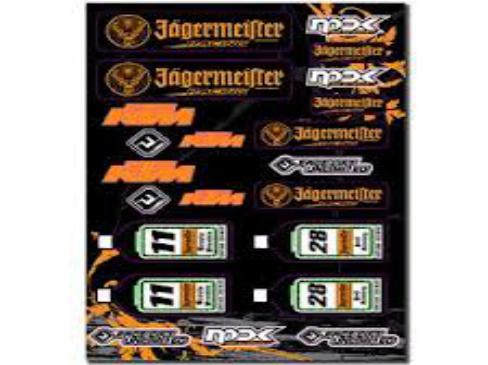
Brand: KTM
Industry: Transportation